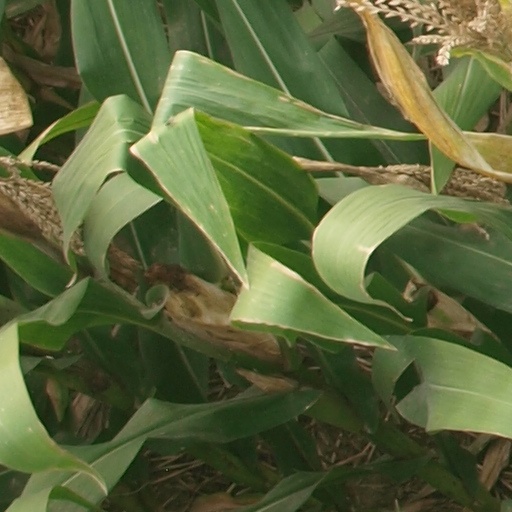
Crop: maize; corn